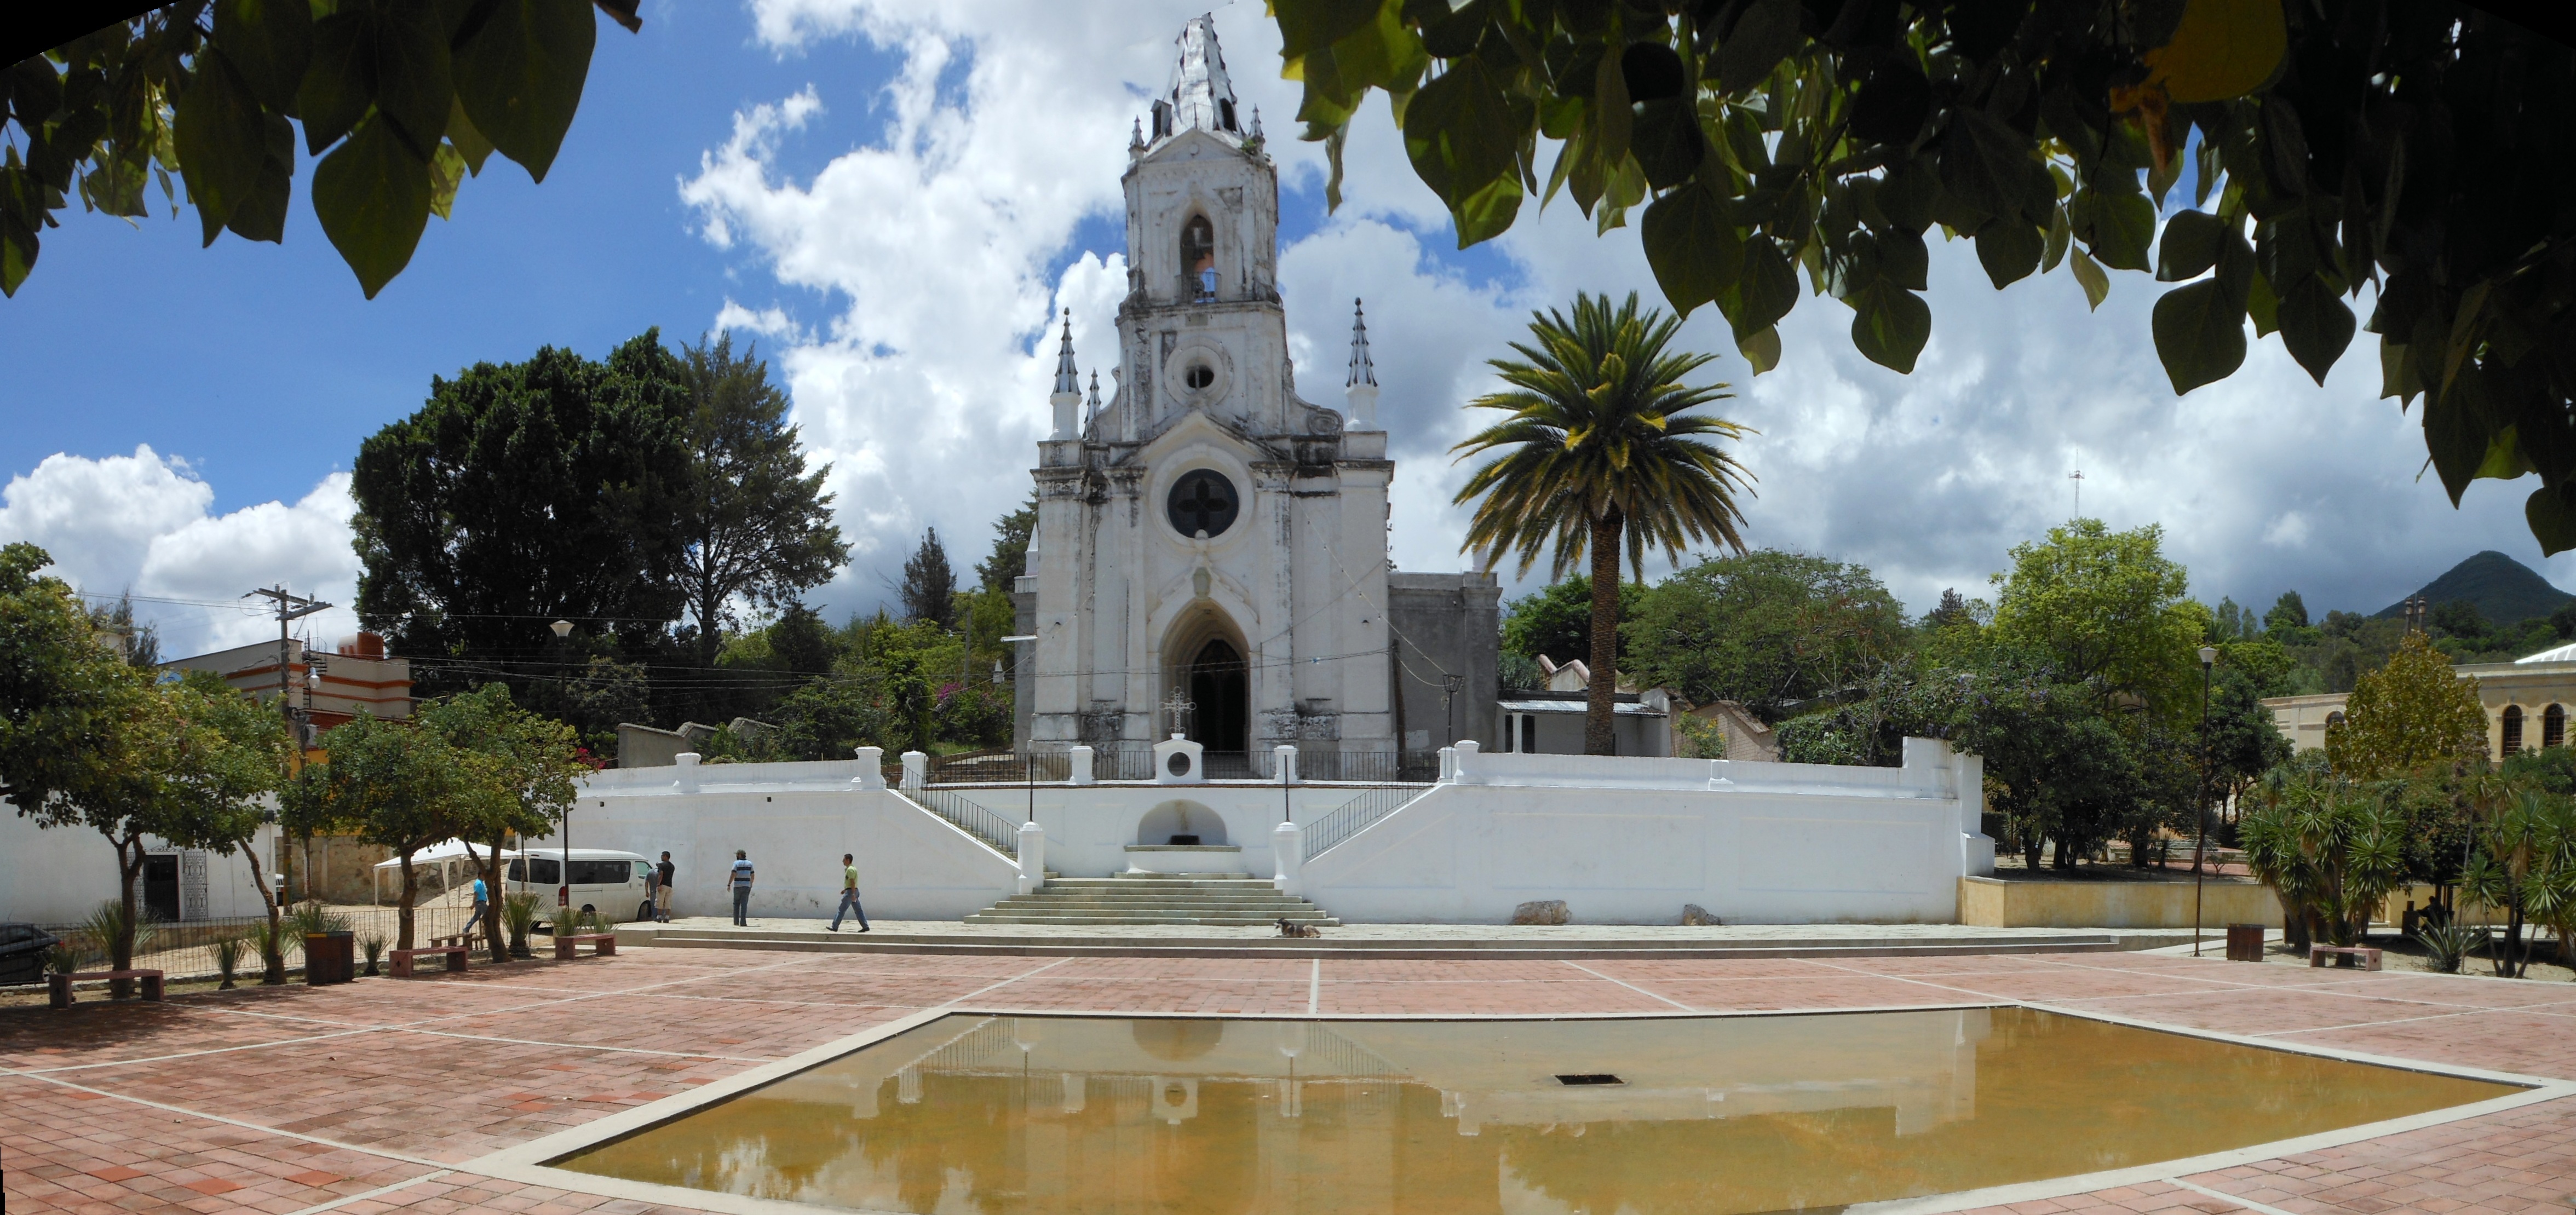
architecture, sky, lake, building, palace, old, monument, summer, pond, plaza, cathedral, temple, source, mexico, town square, estate, oaxaca